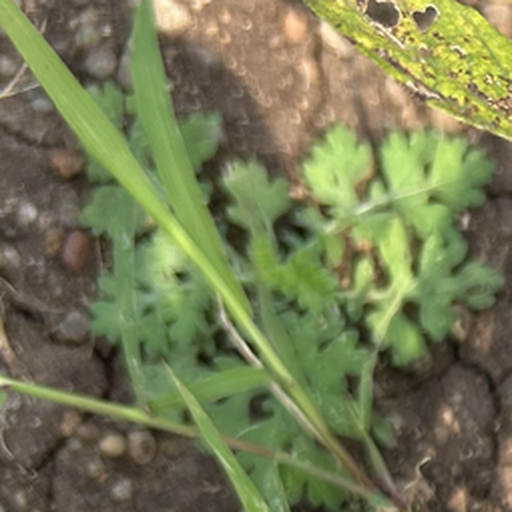
Weed species: Gajar_gavat_(Parthenium hysterophorus)